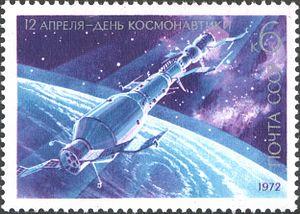
Saliout 1 est la première station spatiale au monde et a inauguré le programme Saliout. Pendant 23 jours, des cosmonautes vivront à son bord.